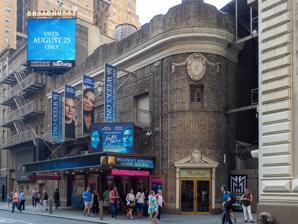
Building: Broadhurst Theatre
Country: United States of America
Year built: 1917
Broadway theater in Manhattan, New York Broadhurst Theatre Playing Frankie and Johnny in the Clair de Lune , July 2019 Address 235 West 44th Street Manhattan , New York City United States Coordinates 40°45′30″N 73°59′15″W / 40.7582°N 73.9876°W / 40.7582; -73.9876 Owner The Shubert Organization Type Broadway theatre Capacity 1,218 Construction Opened September 27, 1917 (107 years ago) ( 1917-09-27 ) Architect Herbert J. Krapp Website shubert .nyc /theatres /broadhurst / New York City Landmark Designated November 10, 1987 Reference no. 1323 Designated entity Facade New York City Landmark Designated December 15, 1987 Reference no. 1324 Designated entity Auditorium interior The Broadhurst Theatre is a Broadway theater at 235 West 44th Street in the Theater District of Midtown Manhattan in New York City . Opened in 1917, the theater was designed by Herbert J. Krapp and was built for the Shubert brothers . The Broadhurst Theatre is named for British-American theatrical producer George Broadhurst , who leased the theater before its opening. It has 1,218 seats across two levels and is operated by The Shubert Organization . Both the facade and the auditorium interior are New York City landmarks . The neoclassical facade is simple in design and is similar to that of the Schoenfeld (formerly Plymouth) Theatre , which was developed concurrently. The Broadhurst's facade is made of buff -colored brick and terracotta and is divided into two sections: a stage house to the west and the theater's entrance to the east. The entrance is topped by fire-escape galleries and contains a curved corner facing east toward Broadway . The auditorium contains an orchestra level, a large balcony, a small technical gallery, and a flat ceiling. The space is decorated in the classical Greek and Adam styles , with Doric columns and Greek friezes . Near the front of the auditorium, flanking the flat proscenium arch, are box seats at balcony level. The Shubert brothers developed the Broadhurst and Plymouth theaters following the success of the Booth and Shubert theaters directly to the east. The Broadhurst Theatre opened on September 27, 1917, with Misalliance ; its namesake had intended to use the theater for his own productions. The Shuberts acquired full control of the Broadhurst in 1929 and have operated it since then. The theater has hosted not only musicals but also revues, comedies, and dramas throughout its history. Long-running shows hosted at the Broadhurst have included Hold Everything! , Fiorello! , Cabaret , Grease , Kiss of the Spider Woman , Les Misérables , and Mamma Mia! . Site The Broadhurst Theatre is on 235 West 44th Street, on the north sidewalk between Eighth Avenue and Seventh Avenue , near Times Square in the Theater District of Midtown Manhattan in New York City . The rectangular land lot covers 10,695 square feet (993.6 m 2 ), with a frontage of 106.5 feet (32.5 m) on 44th Street and a depth of 100.42 ft (31 m). The Broadhurst Theatre shares the city block with the Row NYC Hotel to the west. It adjoins six other theaters: the Majestic to the west, the John Golden and Bernard B. Jacobs to the northwest, the Gerald Schoenfeld to the north, the Booth to the northeast, and the Shubert to the east. Other nearby structures include the Music Box Theatre and Imperial Theatre one block north; One Astor Plaza to the east; 1501 Broadway to the southeast; and the Sardi's restaurant, the Hayes Theater , and the St. James Theatre to the south. The Broadhurst is part of the largest concentration of Broadway theaters on a single block. The Broadhurst, Schoenfeld (originally Plymouth), Booth, and Shubert theaters were all developed by the Shubert brothers between 44th and 45th Streets, occupying land previously owned by the Astor family . The Broadhurst and Schoenfeld were built as a pair, occupying land left over from the development of the Shubert and Booth, which were also paired. The Broadhurst/Schoenfeld theatrical pair share an alley to the east, parallel to the larger Shubert Alley east of the Shubert/Booth pair. The Broadhurst/Schoenfeld alley was required under New York City construction codes of the time but, unlike Shubert Alley, it was closed to the public shortly after its completion. The Shuberts bought the land under all four theaters from the Astors in 1948. Design The Broadhurst Theatre was designed by Herbert J. Krapp and constructed in 1917 for the Shubert brothers . The Broadhurst and Plymouth were two of Krapp's first theatrical designs as an independent architect after he left the firm of Herts & Tallant . While the facades of the two theaters are similar in arrangement, the interiors have a different design both from each other and from their respective facades. The Broadhurst is designed to complement the Shubert/Booth theatrical pair, with a simple neoclassical facade compared to the Shubert's and Booth's " Venetian Renaissance " designs. The Broadhurst is operated by the Shubert Organization . Facade Krapp designed the Broadhurst and Plymouth theaters with relatively simple brick-and-stone facades, instead relying on the arrangement of the brickwork for decorative purposes. The Broadhurst and Plymouth contain curved corners at the eastern portions of their respective facades, facing Broadway , since most audience members reached the theaters from that direction. The use of simple exterior-design elements was typical of Krapp's commissions for the Shubert family, giving these theaters the impression that they were mass-produced. The Broadhurst and Plymouth theaters' designs contrasted with Henry Beaumont Herts 's earlier ornate designs of the Shubert and Booth theaters. Nevertheless, the use of curved east-facing corners was common to all four theaters. The Broadhurst's facade is divided into two sections: the auditorium to the east and a stage house to the west. The facade is generally shorter than its width. Auditorium section Architectural details of the auditorium facade Lobby entrance Fire escape on third story, with parapet above Cartouche above curve The ground floor of the auditorium contains a water table made of granite, above which are vertical blocks of architectural terracotta . The rest of the facade is made of buff brick in Flemish bond , laid in a diaper pattern. Along the ground floor on 44th Street, there are glass-and-bronze double doors with aluminum frames and transoms . There are display boxes on either side of these doors, and a marquee extends above the doors. The southeastern corner of the facade is curved and contains an entrance to the ticket lobby. This entrance contains a double door, above which is a glass transom panel with the word "Broadhurst" inscribed on it. The corner entrance is topped by a broken pediment , which is supported by console brackets on either side and contains an escutcheon at the center. Along 44th Street, the auditorium's second and third floors contain a fire escape made of cast iron and wrought iron . There are doors and windows on both levels, leading to the fire escape. In addition, the fire escape's third-floor railing contains cast-iron depictions of ribands and shields. A canopy originally shielded the fire escape at the third floor. Above the center of the third floor, on 44th Street, is a terracotta cartouche containing depictions of swags . The curved corner contains a third-floor window, topped by an oval escutcheon decorated with swags and fleur-de-lis . A terracotta cornice and a brick parapet runs above the auditorium facade. The parapet is stepped and contains a coping made of sheet metal . Stage house Fire escapes on stage-house facade The stage house is five stories high. The ground floor of the stage house contains a granite water table with terracotta blocks above it. On this story, there are two metal doors and three windows. The stage house has five sash windows on each of the upper stories. These windows are placed within segmental arches made of brick. There is a metal fire escape in front of the stage house, which leads to the fire escape in front of the auditorium's third story. A parapet with corbels runs above the fifth story of the stage house. Auditorium The auditorium has an orchestra level, one balcony, boxes , and a stage behind the proscenium arch. The auditorium has about the same width and depth, and the space is designed with plaster decorations in relief . According to the Shubert Organization, the theater has 1,218 seats; meanwhile, The Broadway League gives a figure of 1,186 seats and Playbill cites 1,163 seats. The physical seats are divided into 733 seats in the orchestra, 429 on the balcony, and 24 in the boxes. There are 32 standing-only spots. The theater contains restrooms in the basement and concessions in the lobby. The orchestra level is wheelchair-accessible and contains an accessible restroom; the balcony is not wheelchair-accessible. Seating areas The rear or eastern end of the orchestra contains a promenade, with four paneled piers supporting the balcony level. The promenade's ceiling is surrounded by a Doric -style cornice as well as a frieze designed in the Adam style . There are also plasterwork panels on the promenade ceiling, which contain chandeliers suspended from medallions. Two staircases with metal railings lead from the promenade to the balcony. The orchestra level is raked , sloping down toward an orchestra pit in front of the stage. The orchestra and its promenade contain walls with plasterwork panels. Doorways on the south (left) wall lead from the lobby, while those on the north (right) and east (rear) walls lead to the exits. The tops of the doorways are flanked by console brackets, which support an entablature and a pediment with anthemia . When the theater was built, the orchestra had a movable floor; half the seating could be removed overnight to accommodate smaller productions. View of boxes on the right side of the auditorium At the rear of the balcony are four paneled piers (corresponding to those at orchestra level), which are topped by Doric-style capitals . The side walls contain plasterwork panels with swags. There are also doorways with pediments, similar to those on the orchestra. Low-relief panels and air-conditioning vents are placed on the balcony's underside. In front of the balcony is a Panathenaic frieze, based on that of the Parthenon , which is mostly hidden behind light boxes. There is a small technical gallery above the rear of the balcony, the front railing of which contains moldings of swags. A Doric-style cornice runs above the balcony walls, wrapping above the boxes and proscenium. On either side of the stage is a wall section with three boxes at the balcony level. The boxes step downward toward the stage; the front box curves forward into the proscenium arch, while the rear box curves backward into the balcony. At the orchestra level, there are three rectangular openings, corresponding to the locations of former boxes on that level. The front railings of the boxes contain sections of a Panathenaic frieze, separated by fasces made of plaster; the frieze contained depictions of horsemen. The underside of each box is decorated with a medallion containing a light fixture; this is surrounded by a molded band. Doric-style columns separate the boxes from each other, supporting a molding and panel at the top of each wall section. Other design features Next to the boxes is a flat proscenium arch, which consists of Doric pilasters on either side of the opening, as well as an entablature above. The entablature contains a central relief panel with a frieze of horsemen. The theater was also designed with a false proscenium opening, which gave the impression of a smaller stage suitable for dramas and comedies. The proscenium opening measures about 25 feet (7.6 m) tall and 40 ft (12 m) wide. The depth of the auditorium to the proscenium is 31 ft (9.4 m), while the depth to the front of the stage is 33 ft 2 in (10.11 m). The ceiling is flat, containing plasterwork moldings, friezes, and medallions, as well as air-conditioning vents. Chandeliers are suspended from the medallions. Interior panorama of Broadhurst Theatre as viewed from the boxes on the left side of the auditorium History Times Square became the epicenter for large-scale theater productions between 1900 and the Great Depression . Manhattan's theater district had begun to shift from Union Square and Madison Square during the first decade of the 20th century. From 1901 to 1920, forty-three theaters were built around Broadway in Midtown Manhattan, including the Broadhurst Theatre. The Broadhurst was developed by the Shubert brothers of Syracuse, New York , who expanded downstate into New York City in the first decade of the 20th century. After the death of Sam S. Shubert in 1905, his brothers Lee and Jacob J. Shubert expanded their theatrical operations significantly. The brothers controlled a quarter of all plays and three-quarters of theatrical ticket sales in the U.S. by 1925. Development and early years The Broadhurst at the opening of Misalliance in 1917 The facade as depicted in Architecture and Building (1918) The Shubert brothers had constructed the Shubert and Booth theaters as a pair in 1913, having leased the site from the Astor family. Only the eastern half of the land was used for the Shubert/Booth project; following the success of the two theaters, the Shubert brothers decided to develop another pair of theaters to the west. Herbert Krapp was hired as the architect, while Edward Margolies was the builder. Krapp filed plans for a new theater at 235 West 44th Street with the New York City Department of Buildings in January 1917; he revised these plans in March. That August, British-American theatrical producer George Broadhurst leased the theater from the Shuberts, and the venue was renamed for Broadhurst. At the time, Broadhurst was a busy playwright; he staged nearly 30 Broadway and West End plays from 1907 to 1924. He leased the Shubert's new 44th Street venue because he wanted a theater to showcase his own work. The Broadhurst opened on September 27, 1917, with George Bernard Shaw 's comedy Misalliance ; the show lasted 52 performances. Despite his early intentions, George Broadhurst did not only stage his own shows at the theater; for example, the Broadhurst hosted a revival of R. C. Carton 's Lord and Lady Algy in December 1917. This was followed in 1918 by the musical Maytime with Peggy Wood and the play Ladies First with Nora Bayes and William Kent . Rachel Crothers 's comedy 39 East opened at the Broadhurst in 1919, and Jane Cowl and Allan Langdon Martin's collaboration Smilin' Through at the end of that year. George Broadhurst's adaptation of the play Tarzan of the Apes , with real animals, ran for 13 performances in 1921. The Claw featuring Lionel Barrymore opened the same year. Peggy Wood returned to the Broadhurst for Hugo Felix 's Marjolaine in 1922, which had 136 performances. The Broadhurst's productions in 1923 included The Dancers with Richard Bennett and Florence Eldridge , as well as the revue Topics of 1923 with Alice Delysia . In early 1924, the Broadhurst staged Marc Connelly and George S. Kaufman 's play Beggar on Horseback with Roland Young , which lasted for 224 performances. This was followed the next year by Michael Arlen 's The Green Hat with Katharine Cornell ; it had 237 performances. The Broadhurst next hosted the revue Bunk of 1926 , which was forced to close in June 1926 due to an injunction against it. Shortly afterward, Alexander A. Aarons and Vinton Freedley leased the Broadhurst Theatre for several years. Jed Harris 's version of the George Abbott and Philip Dunning play Broadway opened that September; it continued for 603 performances, ultimately relocating at the end of 1927. It was immediately followed by Winthrop Ames 's version of Shakespeare's The Merchant of Venice , featuring George Arliss and Peggy Wood . The Lew Brown / B. G. de Sylva / Ray Henderson musical Hold Everything! opened later in 1928 and lasted for 413 performances. The Broadhurst's last hit of the 1920s was George S. Kaufman and Ring Lardner 's play June Moon , which opened in 1929 for a 273-performance run. That year, the Shuberts took over the theater's operation from George Broadhurst. 1930s and 1940s Curved corner In 1931, the Broadhurst staged Herbert Fields and Rodgers and Hart 's musical America's Sweetheart , which continued for 135 performances. Aarons and Freedley gave up their lease on the theater that August, and Norman Bel Geddes produced a short-lived revival of Shakespeare's Hamlet that November. This was followed in 1932 by Philip Barry 's comedy The Animal Kingdom ; the drama The Man Who Reclaimed His Head ; and Ben Hecht and Charles MacArthur 's play Twentieth Century . Next, the Group Theatre occupied the Broadhurst during the 1933–1934 season with a production of Sidney Kingsley 's play Men in White . Eve Le Gallienne 's Civic Repertory Company presented several shows at the Broadhurst later in 1934. This included L'Aiglon with Ethel Barrymore , as well as Hedda Gabler and Cradle Song . The Broadhurst hosted Robert E. Sherwood 's play The Petrified Forest , with Humphrey Bogart and Leslie Howard , in 1935. Victoria Regina , featuring Helen Hayes and Vincent Price , opened at the end of that year. It ran for 517 performances through 1937, with a hiatus mid-run. Subsequently, Ruth Gordon 's version of the Henrik Ibsen play A Doll's House moved to the Broadhurst in 1938. This was followed in 1939 by Dodie Smith 's Dear Octopus ; the musical The Hot Mikado , an all-Black version of The Mikado with Bill Robinson ; and the revue The Streets of Paris with Carmen Miranda and Abbott and Costello . During the 1940s, the Broadhurst hosted numerous musicals and revues. These included Boys and Girls Together with Ed Wynn , Jane Pickens , and the DeMarcos in 1940, as well as High Kickers with George Jessel and Sophie Tucker the next year. The drama Uncle Harry with Eva Le Gallienne, Joseph Schildkraut , and Karl Malden ran at the Broadhurst in 1942. Further hits at the Broadhurst included Fats Waller 's revue Early to Bed in 1943; the Agatha Christie play Ten Little Indians in 1944, and a transfer of the revue Follow the Girls with Jackie Gleason and Gertrude Niesen in 1945. Morgan Lewis and Nancy Hamilton 's revue Three to Make Ready transferred to the Broadhurst in 1946, and Helen Hayes returned the same year in Anita Loos 's Happy Birthday , which ran for 564 performances. Four revues were staged during 1948 and 1949: Make Mine Manhattan , Along Fifth Avenue , Lend an Ear , and Touch and Go . 1950s to 1970s Night view of the theater The 1950s saw several long-running shows, though the earliest shows of the decade were short-lived. For example, Martin Balsam and Walter Matthau starred in The Liar , which lasted only 12 performances in May 1950. Douglass Watson and Olivia de Havilland starred in a 49-performance revival of Romeo and Juliet in 1951, while the musical Flahooley ran just 40 performances afterward. Conversely, the musical Seventeen ran for 180 performances later in 1951. Next was the revival of the Rodgers and Hart musical Pal Joey in 1952, featuring Vivienne Segal and Harold Lang , which at 542 performances ran longer than the original production. The Spanish Theatre performed several plays in repertory at the Broadhurst in 1953, followed thereafter by The Prescott Proposals with Katharine Cornell. This was followed by long runs of Anniversary Waltz (1954) with Macdonald Carey and Kitty Carlisle ; Lunatics and Lovers (1954) with Sheila Bond , Buddy Hackett , and Dennis King ; and The Desk Set (1955) with Shirley Booth . The Broadhurst hosted Auntie Mame in 1956, starring Rosalind Russell in her last Broadway appearance; it ran for 639 performances. This was followed in 1958 by the play The World of Suzie Wong with France Nuyen and William Shatner , which lasted for 508 performances. Next, Jerry Bock and Sheldon Harnick 's musical Fiorello! opened at the Broadhurst in November 1959, relocating over a year later in May 1961. Noël Coward 's musical Sail Away opened at the Broadhurst in October 1961 with Elaine Stritch , running for 167 performances. The next year, the Broadhurst briefly hosted the long-running musical My Fair Lady , and Richard Rodgers 's musical No Strings finished its 580-performance run there. The Tom Jones / Harvey Schmidt musical 110 in the Shade opened in 1963 with Robert Horton , Will Geer , Lesley Ann Warren , and Inga Swenson . The next year, the theater hosted the West End musical Oh, What a Lovely War! . The musical Kelly was a flop in 1965, with just one performance before it closed. It was followed the same year by the West End musical Half a Sixpence with Tommy Steele , which ran for 512 performances. Afterward, in late 1966, the Broadhurst premiered John Kander and Fred Ebb 's Cabaret , which only stayed a short time at the Broadhurst but ultimately lasted for about 1,165 performances. More Stately Mansions , the last play by Eugene O'Neill , opened at the Broadhurst in 1967 and featured Ingrid Bergman , Arthur Hill , and Colleen Dewhurst . You Know I Can't Hear You When the Water's Running occupied the Broadhurst for several months in 1968, during the middle of that play's run. The next year, The Fig Leaves Are Falling flopped after four performances, and Woody Allen , Tony Roberts , and Diane Keaton starred in Play It Again, Sam . Entrance doorway detail The Broadhurst was increasingly hosting musicals, dramas, and comedies by the 1970s, with the decline of revues. George Furth 's Twigs , featuring Sada Thompson , opened at the theater in 1971. Next, Grease had a short run at the Broadhurst during 1972; after transferring elsewhere, the show became Broadway's longest-running musical . It was followed at the end of the year by Neil Simon 's The Sunshine Boys . Herb Gardner 's play Thieves was performed at the Broadhurst in 1974, and the Royal Shakespeare Company 's revival of Sherlock Holmes opened that year, with John Wood . Productions shown at the Broadhurst in 1976 included Enid Bagnold 's drama A Matter of Gravity , with Katharine Hepburn and Christopher Reeve ; a brief run of the musical Godspell , which had been an off-Broadway hit; and A Texas Trilogy , a set of plays by Preston Jones . At the end of the year, the theater hosted Larry Gelbart 's farce Sly Fox , starring George C. Scott , which ran for 495 performances. 1980s and 1990s Bob Fosse 's musical Dancin' , starring Ann Reinking and Wayne Cilento , had opened in March 1978. When Dancin' relocated in December 1980, it had had the longest continuous run at the Broadhurst. Immediately afterward, the Broadhurst hosted Peter Shaffer 's Amadeus , with Ian McKellen , Tim Curry , and Jane Seymour ; it ran until October 1983. The Tap Dance Kid opened that December, running for three months before transferring. Next was a revival of Death of a Salesman with Dustin Hoffman , which opened in March 1984 and ran until the end of that year. The Broadhurst was then closed for six months, and the firm of Johansen-Bhavnani renovated the venue as part of a project that cost $2 million. The project entailed rebuilding the stage, redecorating the lobby, enlarging a lounge and restrooms, and modifying the seating areas. This was part of a restoration program for the Shubert Organization's Broadway theaters. View of the Broadhurst Theatre, looking northeast, with stage house at left and auditorium at bottom right. The Shubert Theatre and One Astor Plaza can be seen at right. The Broadhurst reopened in June 1985 with a gender-swapped version of Neil Simon 's play The Odd Couple ; it lasted until February 1986. The Eugene O'Neill play Long Day's Journey into Night opened at the theater in April 1986, with Bethel Leslie and Jack Lemmon , followed later that year by the Royal Shakespeare Company's production of The Life and Adventures of Nicholas Nickleby , with Roger Rees . At the end of 1986, Neil Simon's Broadway Bound opened at the Broadhurst with Jason Alexander , Linda Lavin , and Phyllis Newman ; it ran for 756 performances over the next two years. Another Simon play, Rumors , opened at the Broadhurst in November 1988 and ran for just over a year. The New York City Landmarks Preservation Commission (LPC) had started considering protecting the Broadhurst as an official city landmark in 1982, with discussions continuing over the next several years. The LPC designated the facade as a landmark on November 10, 1987, followed by the interior on December 15. This was part of the LPC's wide-ranging effort in 1987 to grant landmark status to Broadway theaters. The New York City Board of Estimate ratified the designations in March 1988. The Shuberts, the Nederlanders , and Jujamcyn collectively sued the LPC in June 1988 to overturn the landmark designations of 22 theaters, including the Broadhurst, on the merit that the designations severely limited the extent to which the theaters could be modified. The lawsuit was escalated to the New York Supreme Court and the Supreme Court of the United States , but these designations were ultimately upheld in 1992. The Andrew Lloyd Webber musical Aspects of Love opened at the Broadhurst in April 1990; despite running for 377 performances, the show lost its entire investment of $8 million. Several short-lived shows followed, including André Heller 's Wonderhouse in 1991, as well as a revival of Private Lives with Joan Collins and the play Shimada in 1992. The next hit was Terrence McNally , John Kander , and Fred Ebb 's musical Kiss of the Spider Woman , which opened in May 1993 with Anthony Crivello , Brent Carver , and Chita Rivera ; it ran for 906 performances. Next, the New York Shakespeare Festival presented The Tempest in November 1995, starring Patrick Stewart , for 71 performances. The play Getting Away with Murder flopped in March 1996 after 17 performances, and the musical Once Upon a Mattress opened that December with Sarah Jessica Parker , running for 187 performances. In 1998, Jerry Seinfeld performed an original stand-up act at the Broadhurst; his final performance, I'm Telling You for the Last Time , was aired live on HBO . This was followed by Fosse , a revue featuring Bob Fosse shows, which opened in January 1999 and ran for two and a half years. 2000s to present The Broadhurst Theatre as seen in 2007 The Broadhurst hosted a revival of the August Strindberg play Dance Of Death in late 2001, featuring Ian McKellen and Helen Mirren . The next year, the theater revived Stephen Sondheim 's musical Into the Woods with Vanessa Williams , which ran for 279 performances. Two short runs followed in 2003: Urban Cowboy , with 60 performances, and Never Gonna Dance , with 84 performances. As part of a settlement with the United States Department of Justice in 2003, the Shuberts agreed to improve disabled access at their 16 landmarked Broadway theaters, including the Broadhurst. Billy Crystal 's solo show 700 Sundays , which opened in December 2004, ran for 163 performances and at one point was Broadway's highest-grossing non-musical show. The musical Lennon then had 49 performances at the Broadhurst in 2005, followed the next year by Alan Bennett 's play The History Boys . A revival of the musical Les Misérables opened in November 2006, just three years after the long-running original production had closed; it had 463 performances. More revivals followed in 2008, with an all-Black cast in Cat on a Hot Tin Roof , as well as a revival of Equus starring Daniel Radcliffe and Richard Griffiths . Next in 2009 was a production of Friedrich Schiller 's Mary Stuart , starring Janet McTeer and Harriet Walter , and a West End transfer of Hamlet , starring Jude Law . Meanwhile, the Shuberts sold 54,820 sq ft (5,093 m 2 ) of unused air development rights above the Broadhurst to a developer in 2007; this allowed the firm to profit from the site, since the theater was landmarked and could not be further developed. A further 9,480 sq ft (881 m 2 ) above the Broadhurst and Booth theaters was sold in 2009, and some 1,800 sq ft (170 m 2 ) was sold in 2012. The Shuberts sold a further 58,392 sq ft (5,424.8 m 2 ) of air rights above the Majestic and Broadhurst in 2013. Lucy Prebble 's play Enron flopped at the Broadhurst with 16 performances in 2010, despite critical acclaim on the West End. More successful was the Public Theatre's transfer of The Merchant of Venice , starring Al Pacino , the same year. This was followed in 2011 by Floyd Mutrux 's musical Baby It's You! . Hugh Jackman 's concert special Back on Broadway , which opened the same year, broke the theater's box-office record several times; the current record as of 2023 [update] was set on the week ending January 1, 2012, when the show earned $2,057,354. A revival of A Streetcar Named Desire with Blair Underwood and Nicole Ari Parker occupied the Broadhurst in 2012, followed the next year by Nora Ephron 's Lucky Guy , with Tom Hanks in his Broadway debut. In 2013, the musical Mamma Mia! transferred from the Winter Garden Theatre to the Broadhurst for the final two years of its 14-year run. The next shows at the Broadhurst were the play Misery in 2015, as well as the musicals Tuck Everlasting and The Front Page in 2016. The musical Anastasia opened at the Broadhurst in 2017 and ran there for nearly two years. It was followed in May 2019 by Frankie and Johnny in the Clair de Lune and in December 2019 by Jagged Little Pill . The theater closed on March 12, 2020 , due to the COVID-19 pandemic . It reopened on October 21, 2021, with performances of Jagged Little Pill , which closed at the end of 2021 due to further pandemic-related issues. It was followed in November 2022 by A Beautiful Noise, The Neil Diamond Musical , which ran until June 2024. A single performance of the musical Chess was also hosted at the Broadhurst in December 2022. The next show to be staged at the Broadhurst, the play The Hills of California , opened at the Broadhurst in September 2024, running for two months; this will be followed by Boop! The Betty Boop Musical in April 2025. Notable productions Productions are listed by the year of their first performance. Notable productions at the theater Opening year Name Refs. 1917 Misalliance 1917 Lord and Lady Algy 1918 Maytime 1918 Ladies First 1918 The Melting of Molly 1919 39 East 1919 Smilin' Through 1921 Macbeth 1921 The Servant in the House 1921 Tarzan of the Apes 1922 The Faithful Heart 1923 The Dancers 1924 Beggar on Horseback 1925 The Green Hat 1926 Broadway 1928 The Merchant of Venice 1928 Here's Howe 1928 Hold Everything! 1929 June Moon 1931 America's Sweetheart 1931 Hamlet 1932 The Animal Kingdom 1932 The Man Who Changed His Name 1932 The Man Who Reclaimed His Head 1932 Twentieth Century 1933 Men in White 1934 L'Aiglon 1935 The Petrified Forest 1935 Victoria Regina 1937 Madame Bovary 1938 A Doll's House 1938 The Fabulous Invalid 1939 Dear Octopus 1940 Night Music 1940 Keep Off the Grass 1941 Old Acquaintance 1944 Ten Little Indians 1945 Lady in Danger 1945 Follow the Girls 1946 Happy Birthday 1948 Make Mine Manhattan 1949 Lend an Ear 1950 The Liar 1950 Detective Story 1950 Burning Bright 1950 An Enemy of the People 1951 Romeo and Juliet 1951 Flahooley 1951 Seventeen 1952 Pal Joey 1953 The Love of Four Colonels 1953 Spanish theater in repertory (8 productions) 1956 Auntie Mame 1958 The World of Suzie Wong 1959 Fiorello! 1961 Sail Away 1962 My Fair Lady 1962 Bravo Giovanni 1962 No Strings 1963 110 in the Shade 1964 Oh, What a Lovely War! 1965 Kelly 1965 Half a Sixpence 1966 Luv 1966 Cabaret 1967 More Stately Mansions 1968 Weekend 1968 The Only Game in Town 1968 You Know I Can't Hear You When the Water's Running 1969 The Fig Leaves Are Falling 1969 Play It Again, Sam 1970 Cry For Us All 1970 Private Lives 1970 Four on a Garden 1971 70, Girls, 70 1971 Twigs 1972 Vivat! Vivat Regina! 1972 Grease 1972 The Sunshine Boys 1973 Rachael Lily Rosenbloom and Don't You Ever Forget It 1974 Thieves 1974 Sherlock Holmes 1976 A Matter of Gravity 1976 The Heiress 1976 Godspell 1976 A Texas Trilogy 1976 Sly Fox 1978 Dancin' 1980 Amadeus 1983 The Tap Dance Kid 1984 Death of a Salesman 1985 The Odd Couple 1986 Long Day's Journey into Night 1986 The Life and Adventures of Nicholas Nickleby 1986 Broadway Bound 1988 Rumors 1990 Aspects of Love 1992 Private Lives 1992 Shimada 1992 A Christmas Carol 1993 Kiss of the Spider Woman 1995 The Tempest 1996 Getting Away with Murder 1996 Once Upon a Mattress 1997 Proposals 1999 Fosse 2002 Into the Woods 2003 Urban Cowboy 2003 Never Gonna Dance 2004 700 Sundays 2005 Lennon 2006 The History Boys 2006 Les Misérables 2008 Cat on a Hot Tin Roof 2008 Equus 2009 Mary Stuart 2009 Hamlet 2010 Enron 2010 The Merchant of Venice 2011 Baby It's You! 2011 Hugh Jackman, Back on Broadway 2012 A Streetcar Named Desire 2013 Lucky Guy 2013 Mamma Mia! 2015 Misery 2016 Tuck Everlasting 2016 The Front Page 2017 Anastasia 2019 Frankie and Johnny in the Clair de Lune 2019 Jagged Little Pill 2022 A Beautiful Noise 2022 Chess 2024 The Hills of California 2025 Boop! The Betty Boop Musical See also Portals : Architecture New York City Theatre List of Broadway theaters List of New York City Designated Landmarks in Manhattan from 14th to 59th Streets References Notes